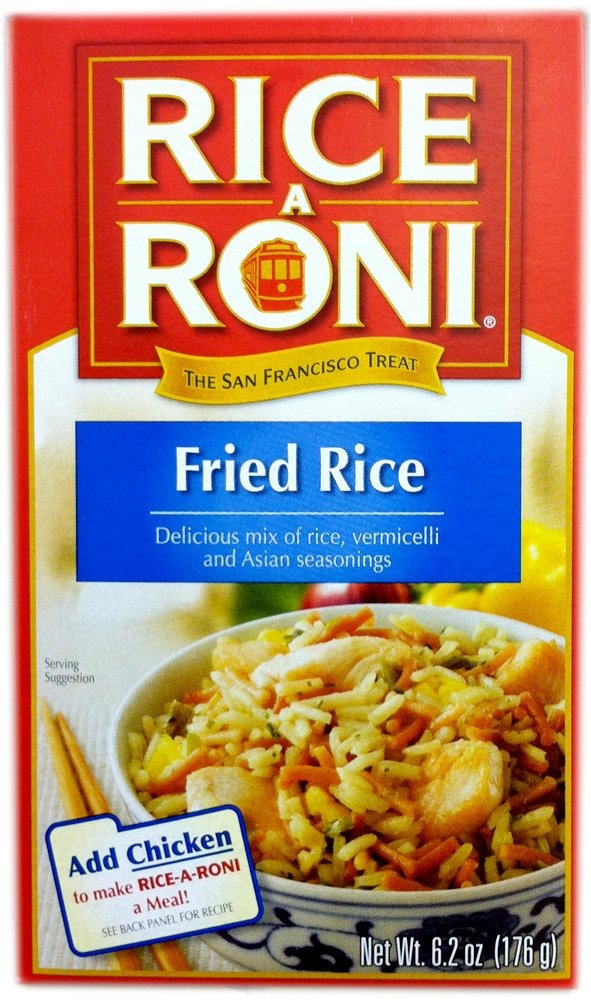
Item Name: Rice-A-Roni Asian FRIED RICE 6.2oz (8 pack)
Value: 49.6
Unit: Ounce

Price: 1.605